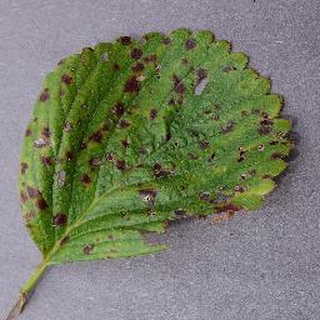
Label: strawberry_leaf_scorch